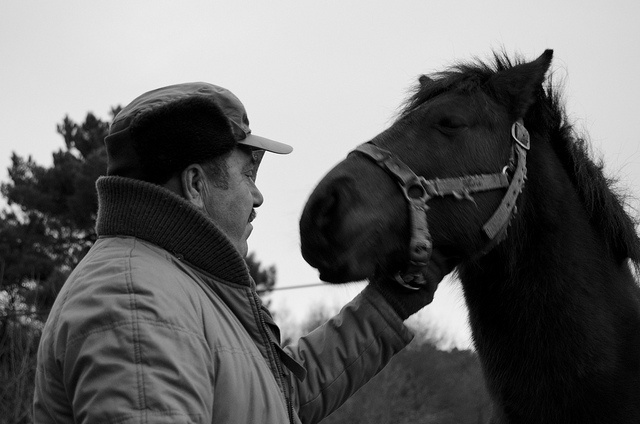
A black and white photo of a man petting a horse.
A black and white photo of a man close to the face of a horse.
A man is looking at a horse while holding its head still.
A man connecting with a horse in the field.
This is a man looking into the eyes of a horse.